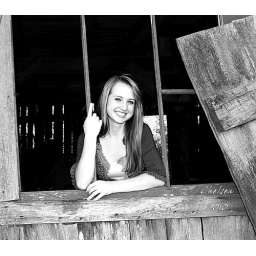
Chelsea in window of barn 1 - blk and white